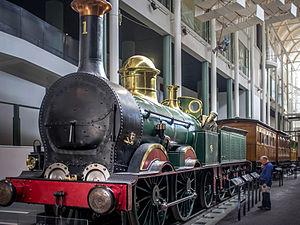
Le Powerhouse Museum est la branche principale du « Musée des Arts appliqués et de technologie de Sydney », l'autre étant l'« Observatoire historique de Sydney ».